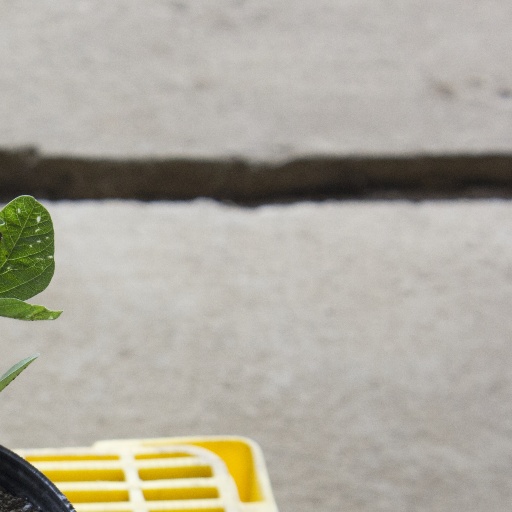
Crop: soybean